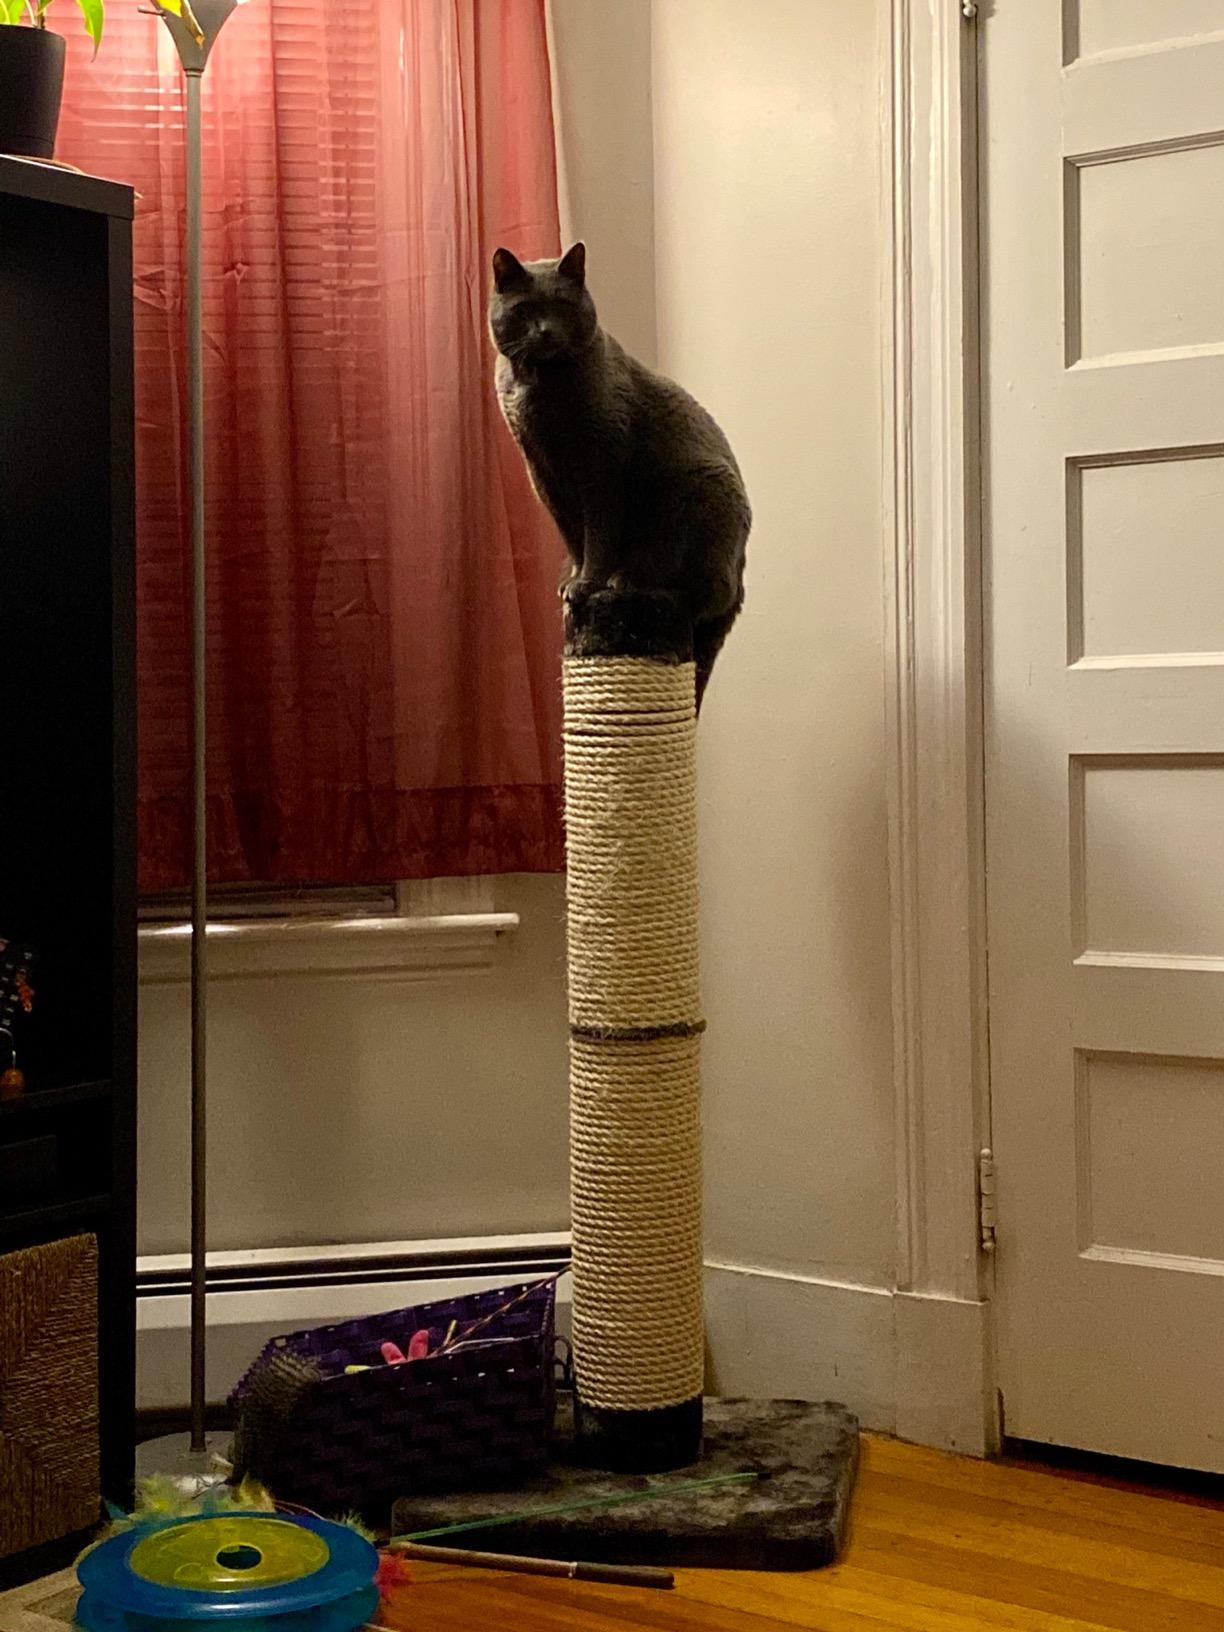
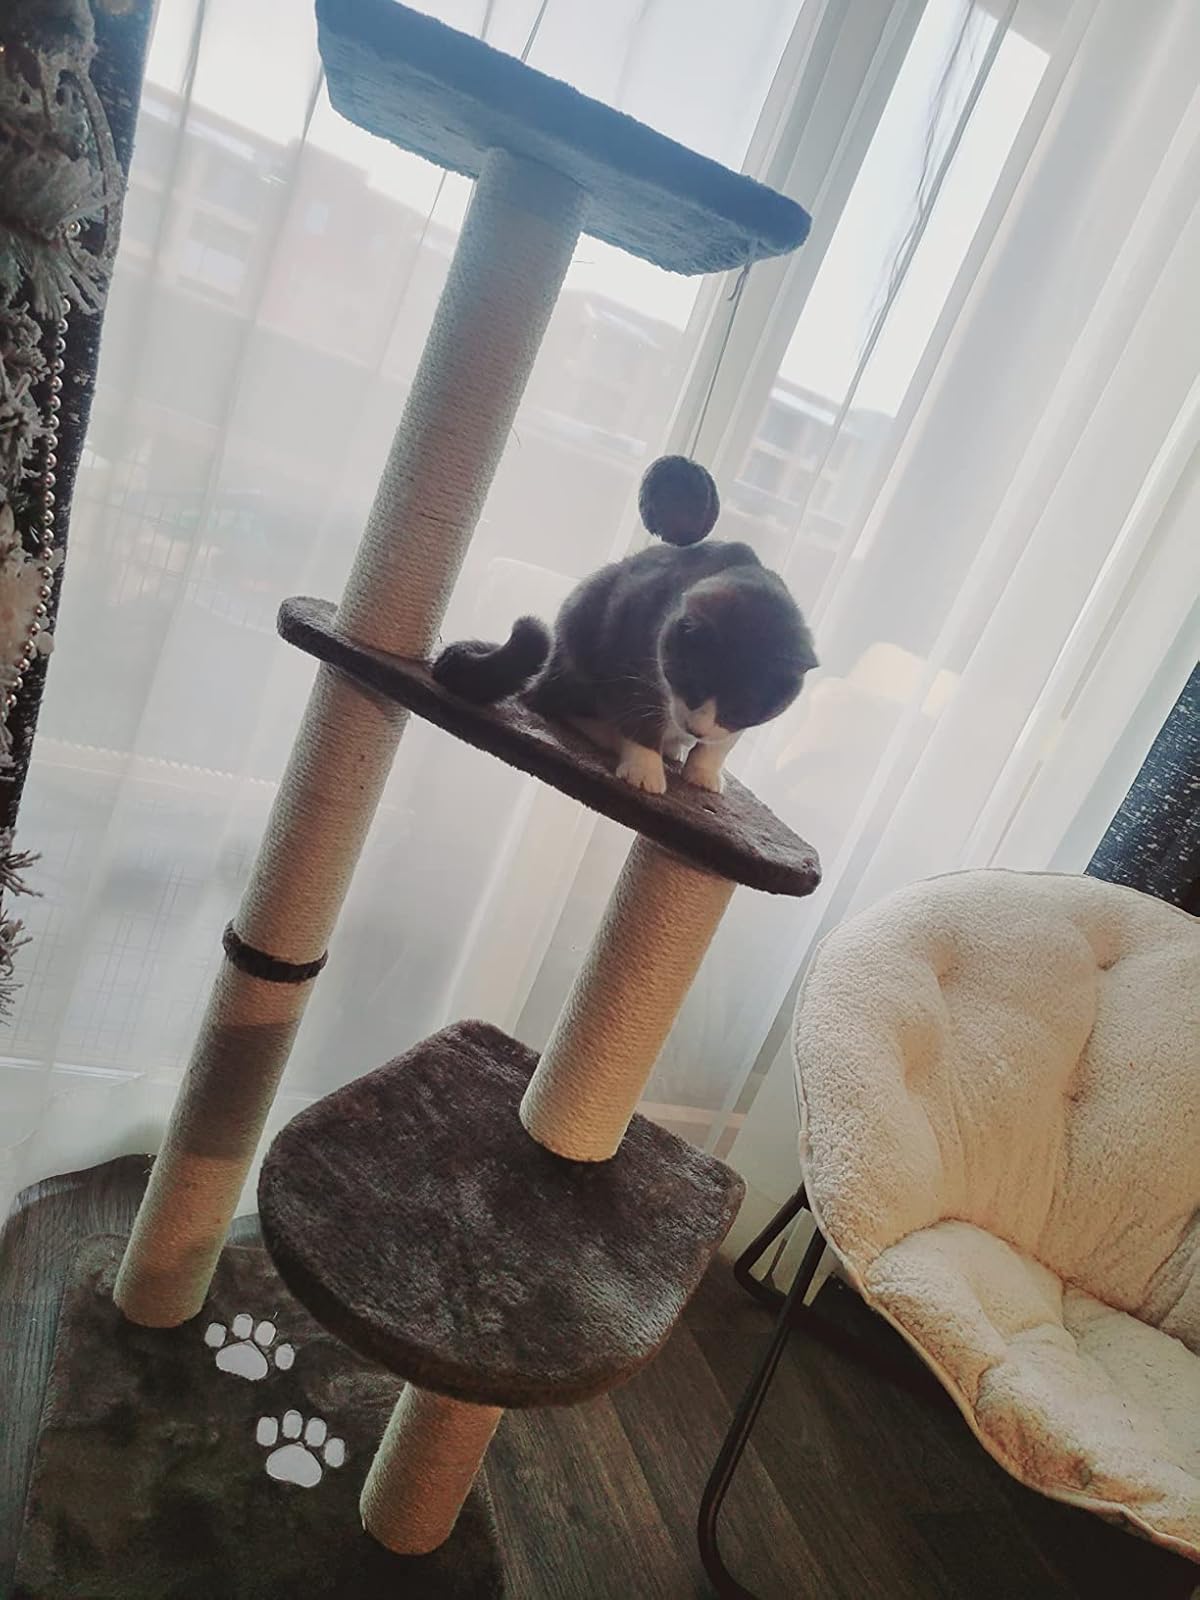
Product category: items_cat tree
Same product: no